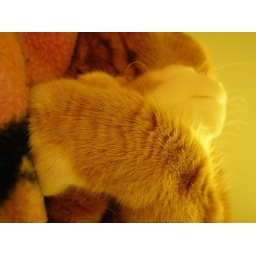
cat nap in progress. he is covering his face with both paws because i was taking photos.